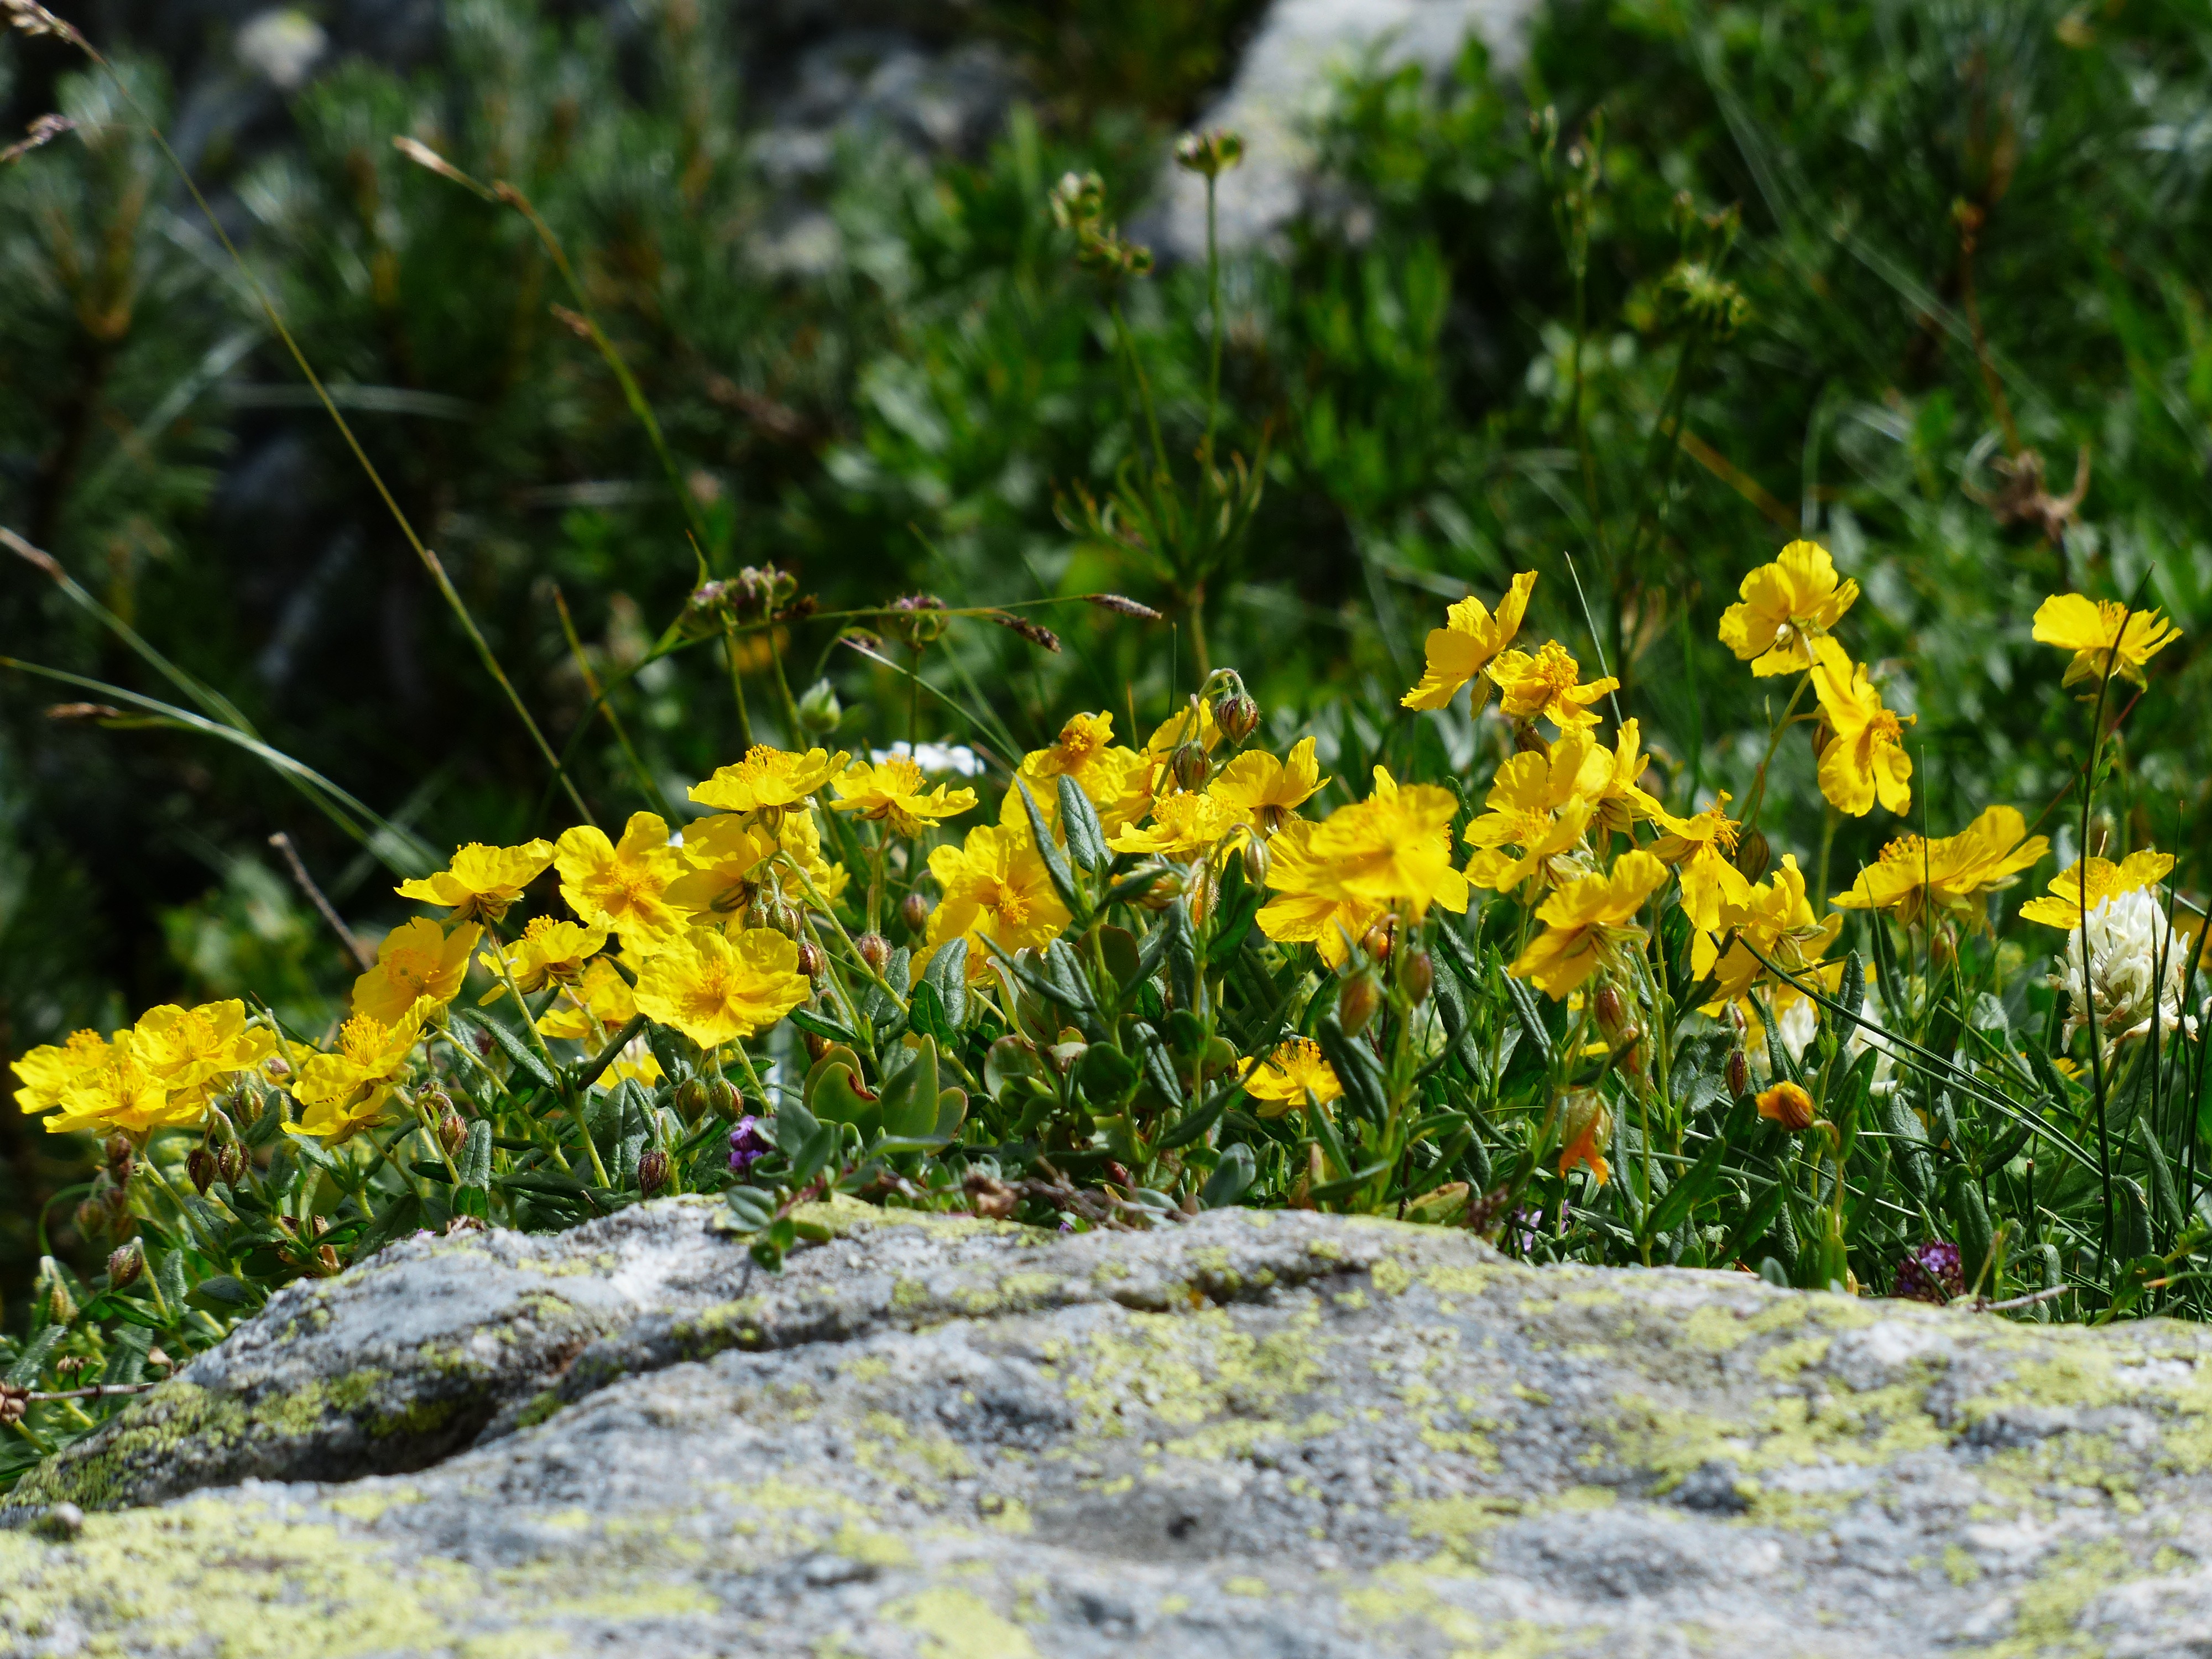
nature, grass, blossom, plant, lawn, meadow, prairie, leaf, flower, bloom, brown, botany, yellow, garden, flora, wildflower, helianthemum, flowering plant, alpine flower, alpine plant, land plant, rock rose plant, cistaceae, alps brown, helianthemum alpestre